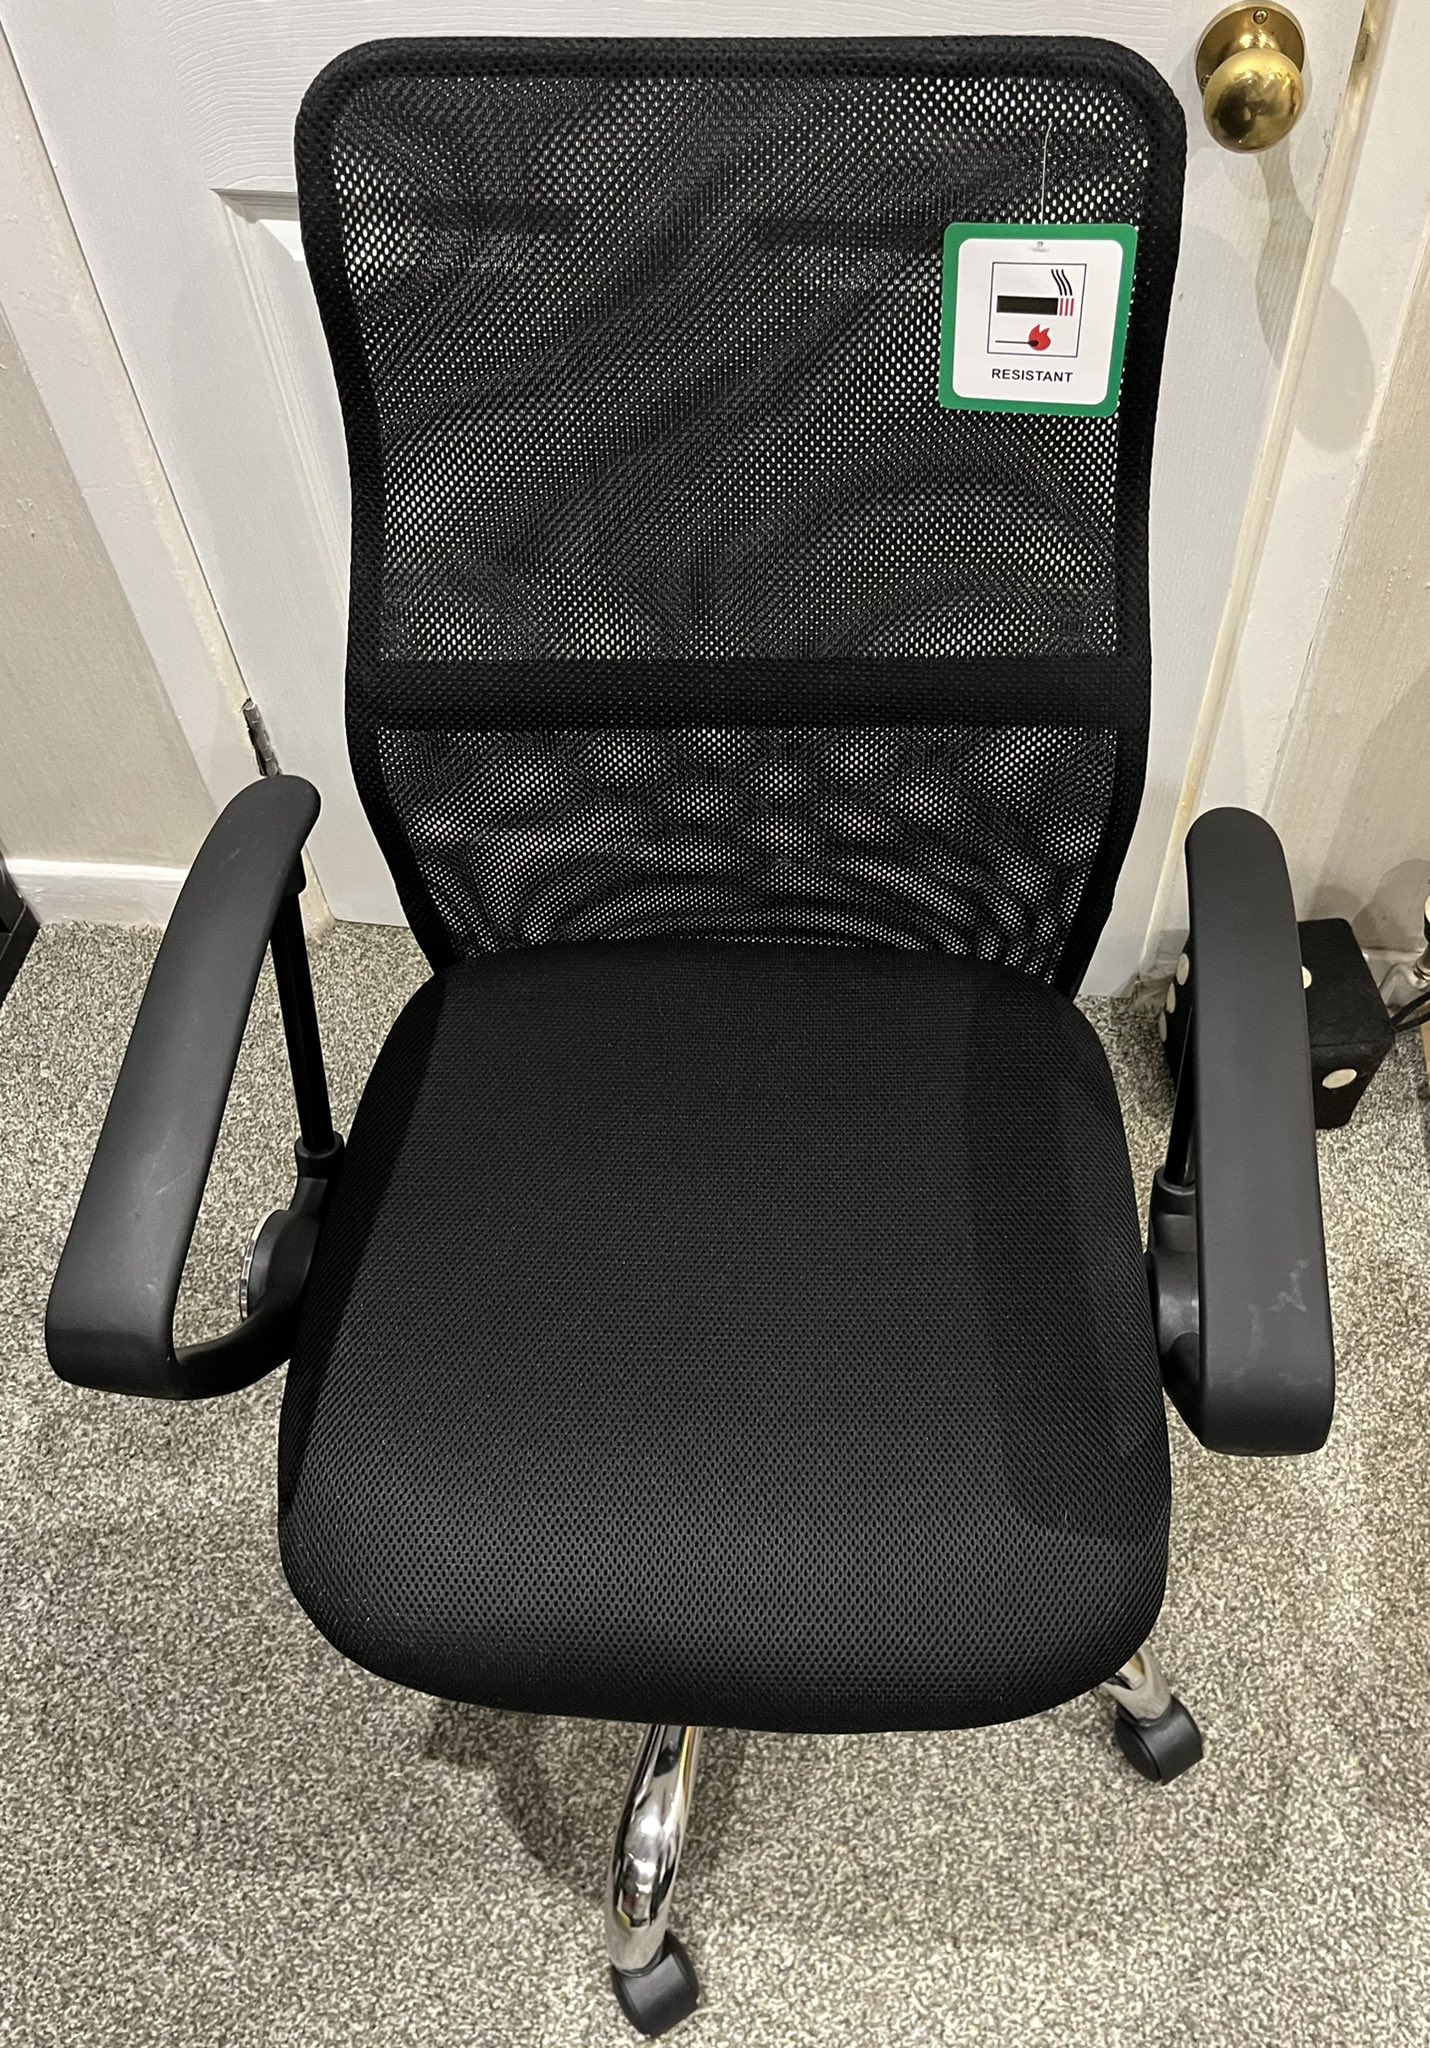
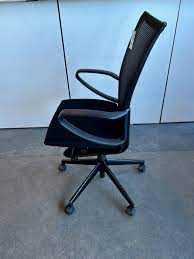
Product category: items_chair
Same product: no